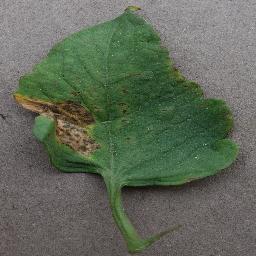
Label: Tomato___Bacterial_spot